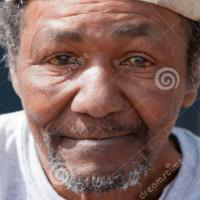
Age group: age 66-80